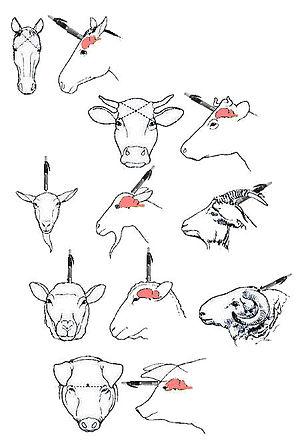
L'étourdissement est le processus qui consiste à rendre un animal inconscient avant de l'abattre.